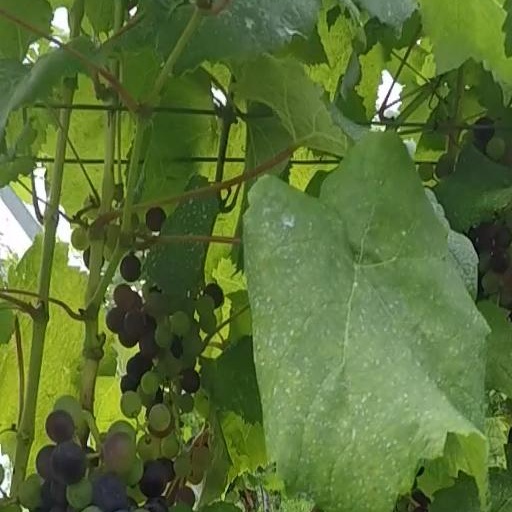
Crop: grape